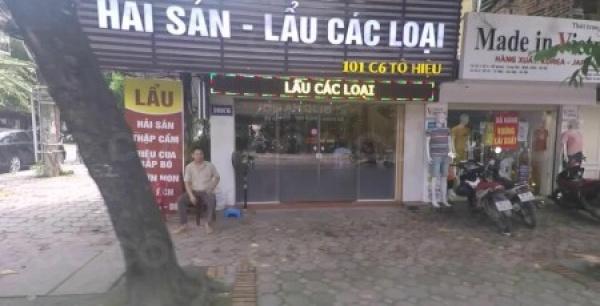
người đàn ông đang ngồi ở phần sân phía trước ngôi nhà phía bên trái